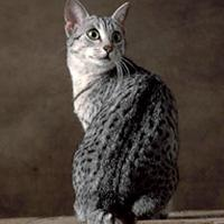
Species: cat
Breed: Egyptian Mau